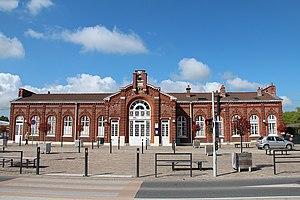
La gare de Bergues (département du Nord, France).
La gare de Bergues est une gare ferroviaire française de la ligne d'Arras à Dunkerque-Locale, située sur le territoire de la commune de Bergues, dans le département du Nord, en région Hauts-de-France.
Bergues, anciennement Bergues-Saint-Winoc, est une commune française, située dans le département du Nord en région Hauts-de-France. Historiquement, la ville et ses alentours ont appartenu au comté de Flandre et relèvent de la zone linguistique flamande.